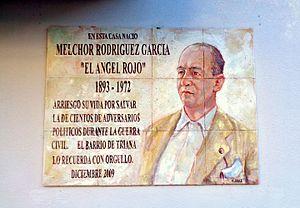
Melchor Rodríguez García, surnommé « El Ángel rojo » est un matador débutant, ouvrier dans la carrosserie, activiste libertaire et humaniste, militant anarcho-syndicaliste affilié à la Confédération nationale du travail et à la Fédération anarchiste ibérique, dont il devient une figure notoire.